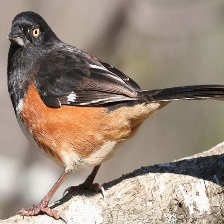
Species: EASTERN TOWEE
Scientific name: PIPILO ERYTHROPHTHALMUS